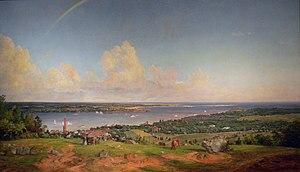
Jasper Francis Cropsey, né le 18 février 1823 sur l'île de Staten Island à New York dans l'état de New York et mort le 22 juin 1900 à Hastings-on-Hudson dans le même état, est un peintre américain, spécialisé dans la peinture de paysage, membre de la première génération de l'Hudson River School et connu pour ses paysages d'automne.